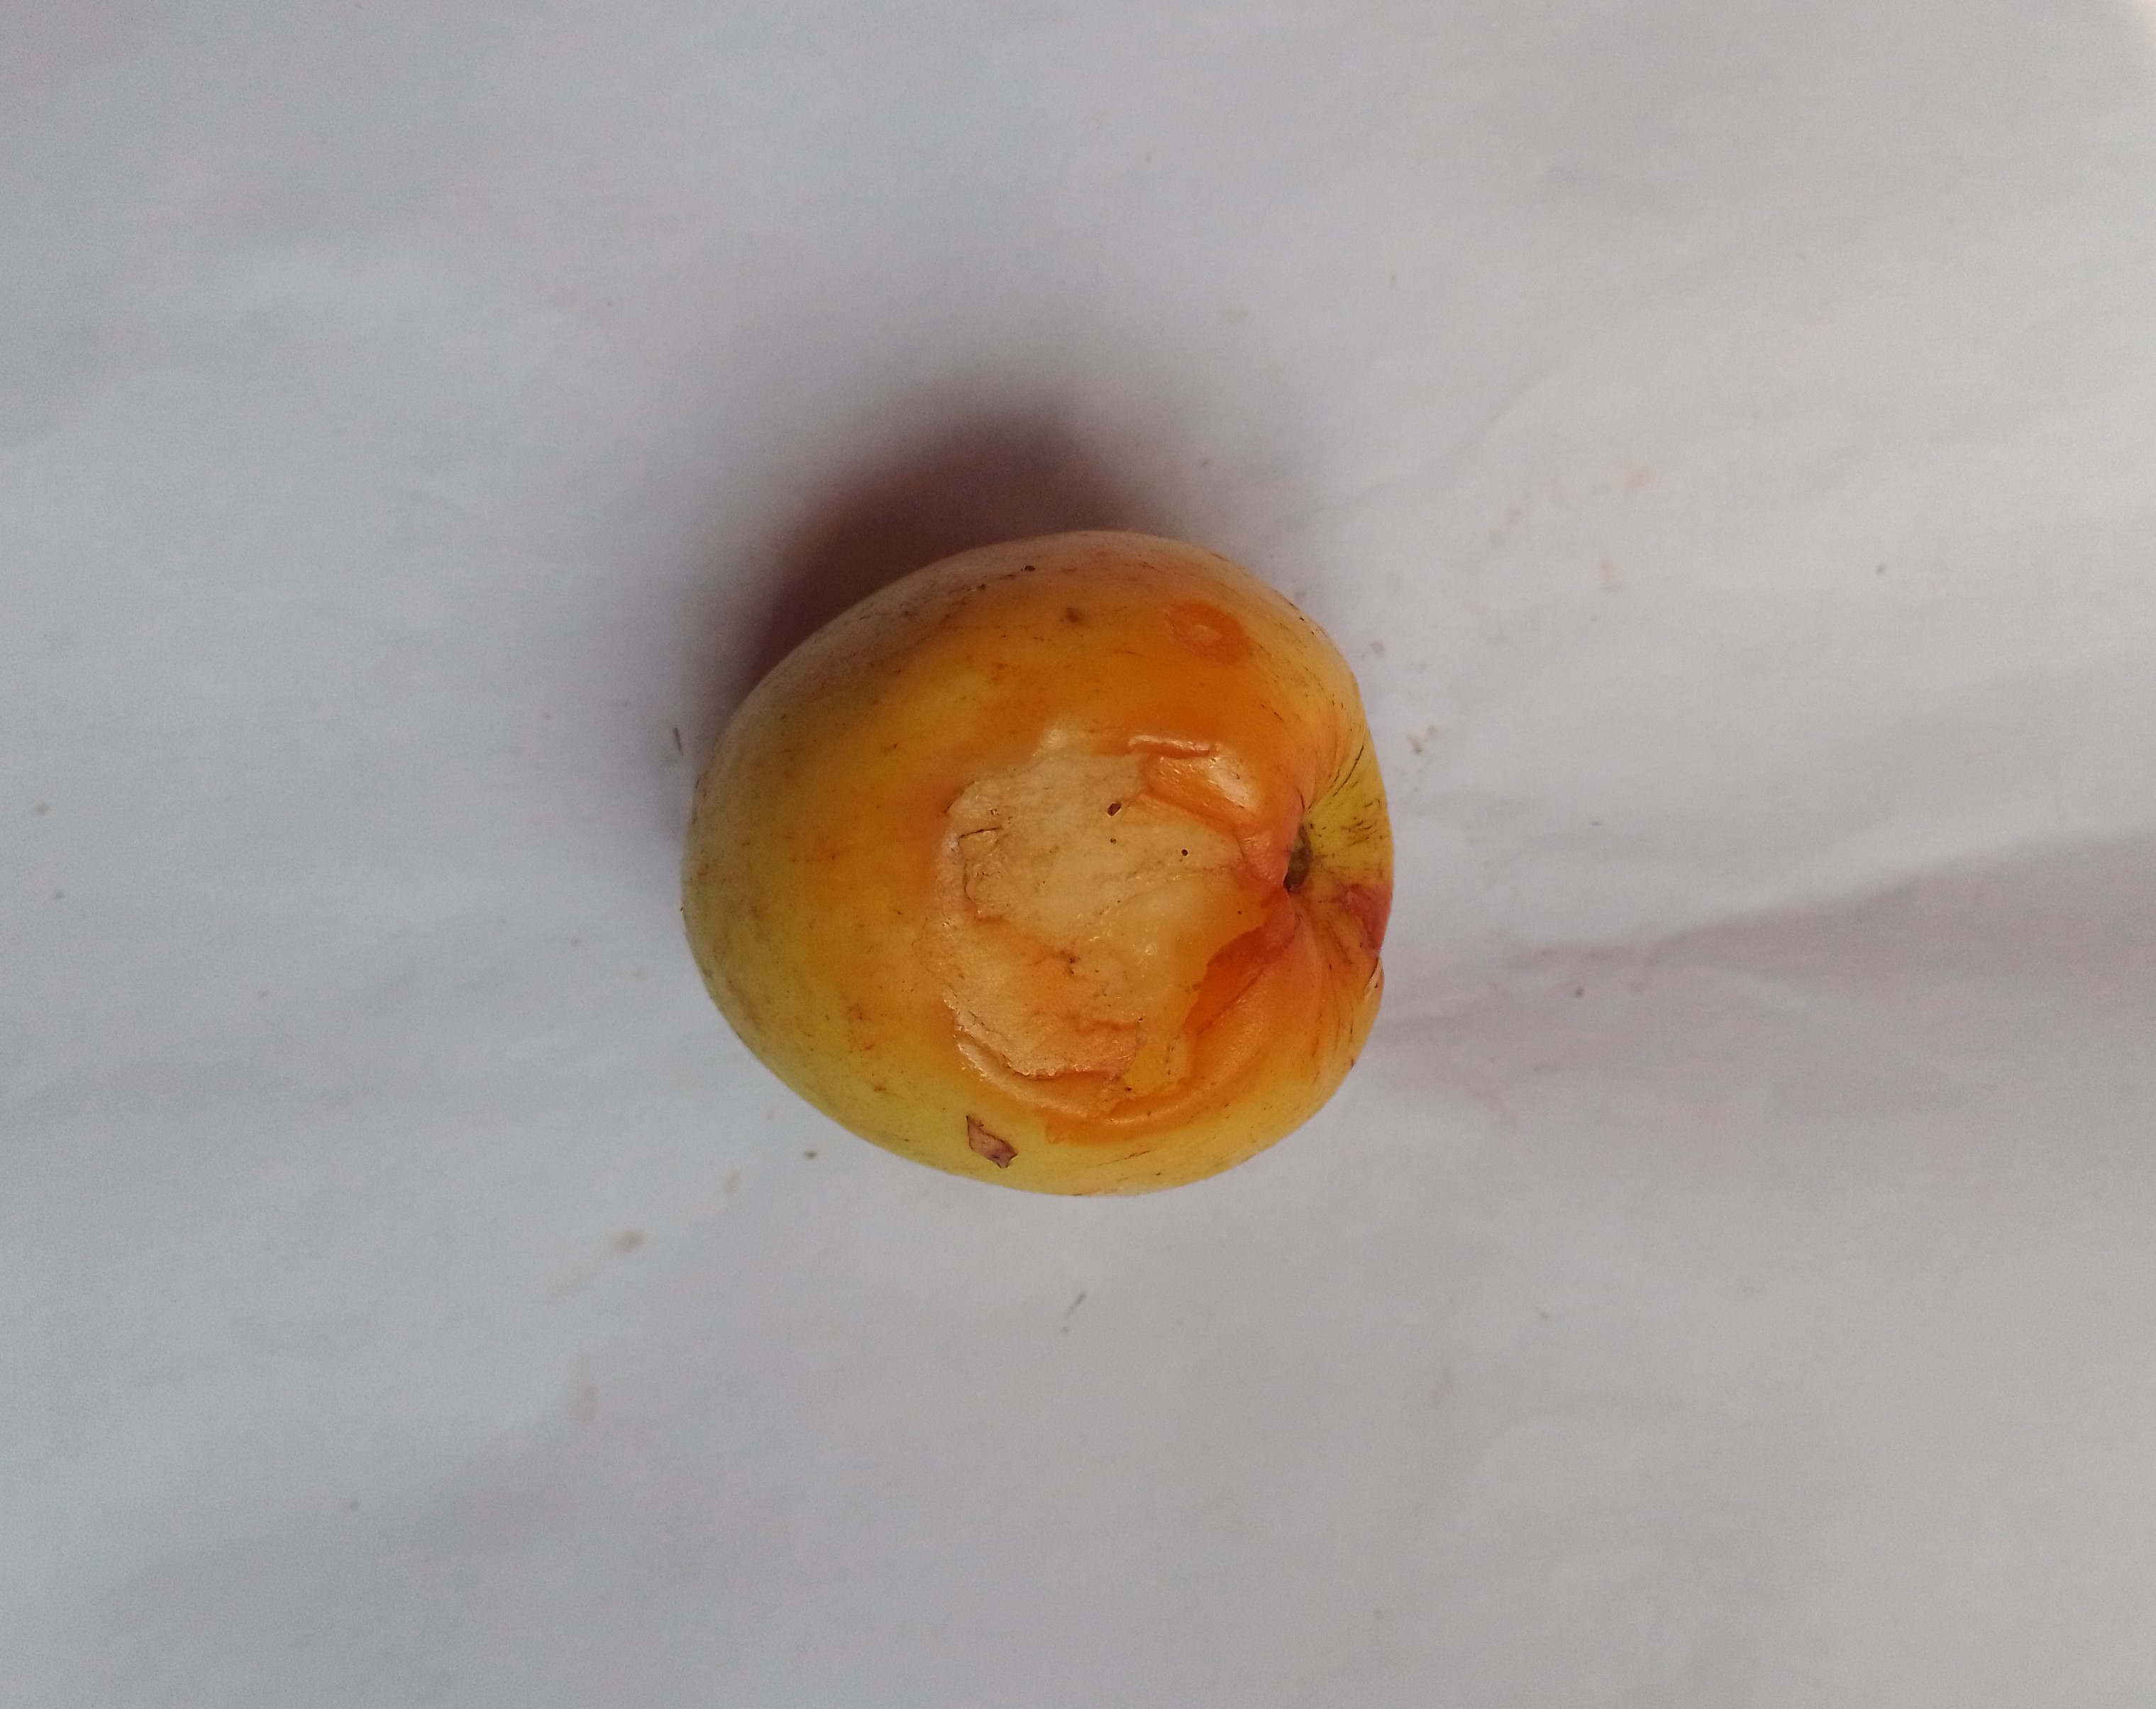
Fruit: jujube
Condition: rotten